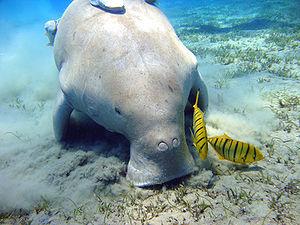
Un Dugong à Marsa Alam (Egypte). Magyar: Egy Dugong két Gnathanodon speciosus társaságában